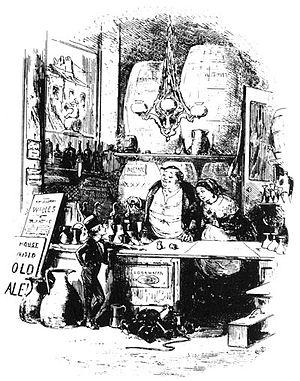
David Copperfield ou L'Histoire, les aventures et l'expérience personnelles de David Copperfield le jeune API : [ˈdeɪ.vɪd ˈkɒ.pə.ˈfiːld]) est le huitième roman de Charles Dickens et le premier de cet auteur à présenter un narrateur à la première personne. Il a été publié en vingt numéros et dix-neuf parutions, par Bradbury and Evans, entre 1849 et 1850, avec des illustrations de Hablot Knight Browne, dit Phiz.